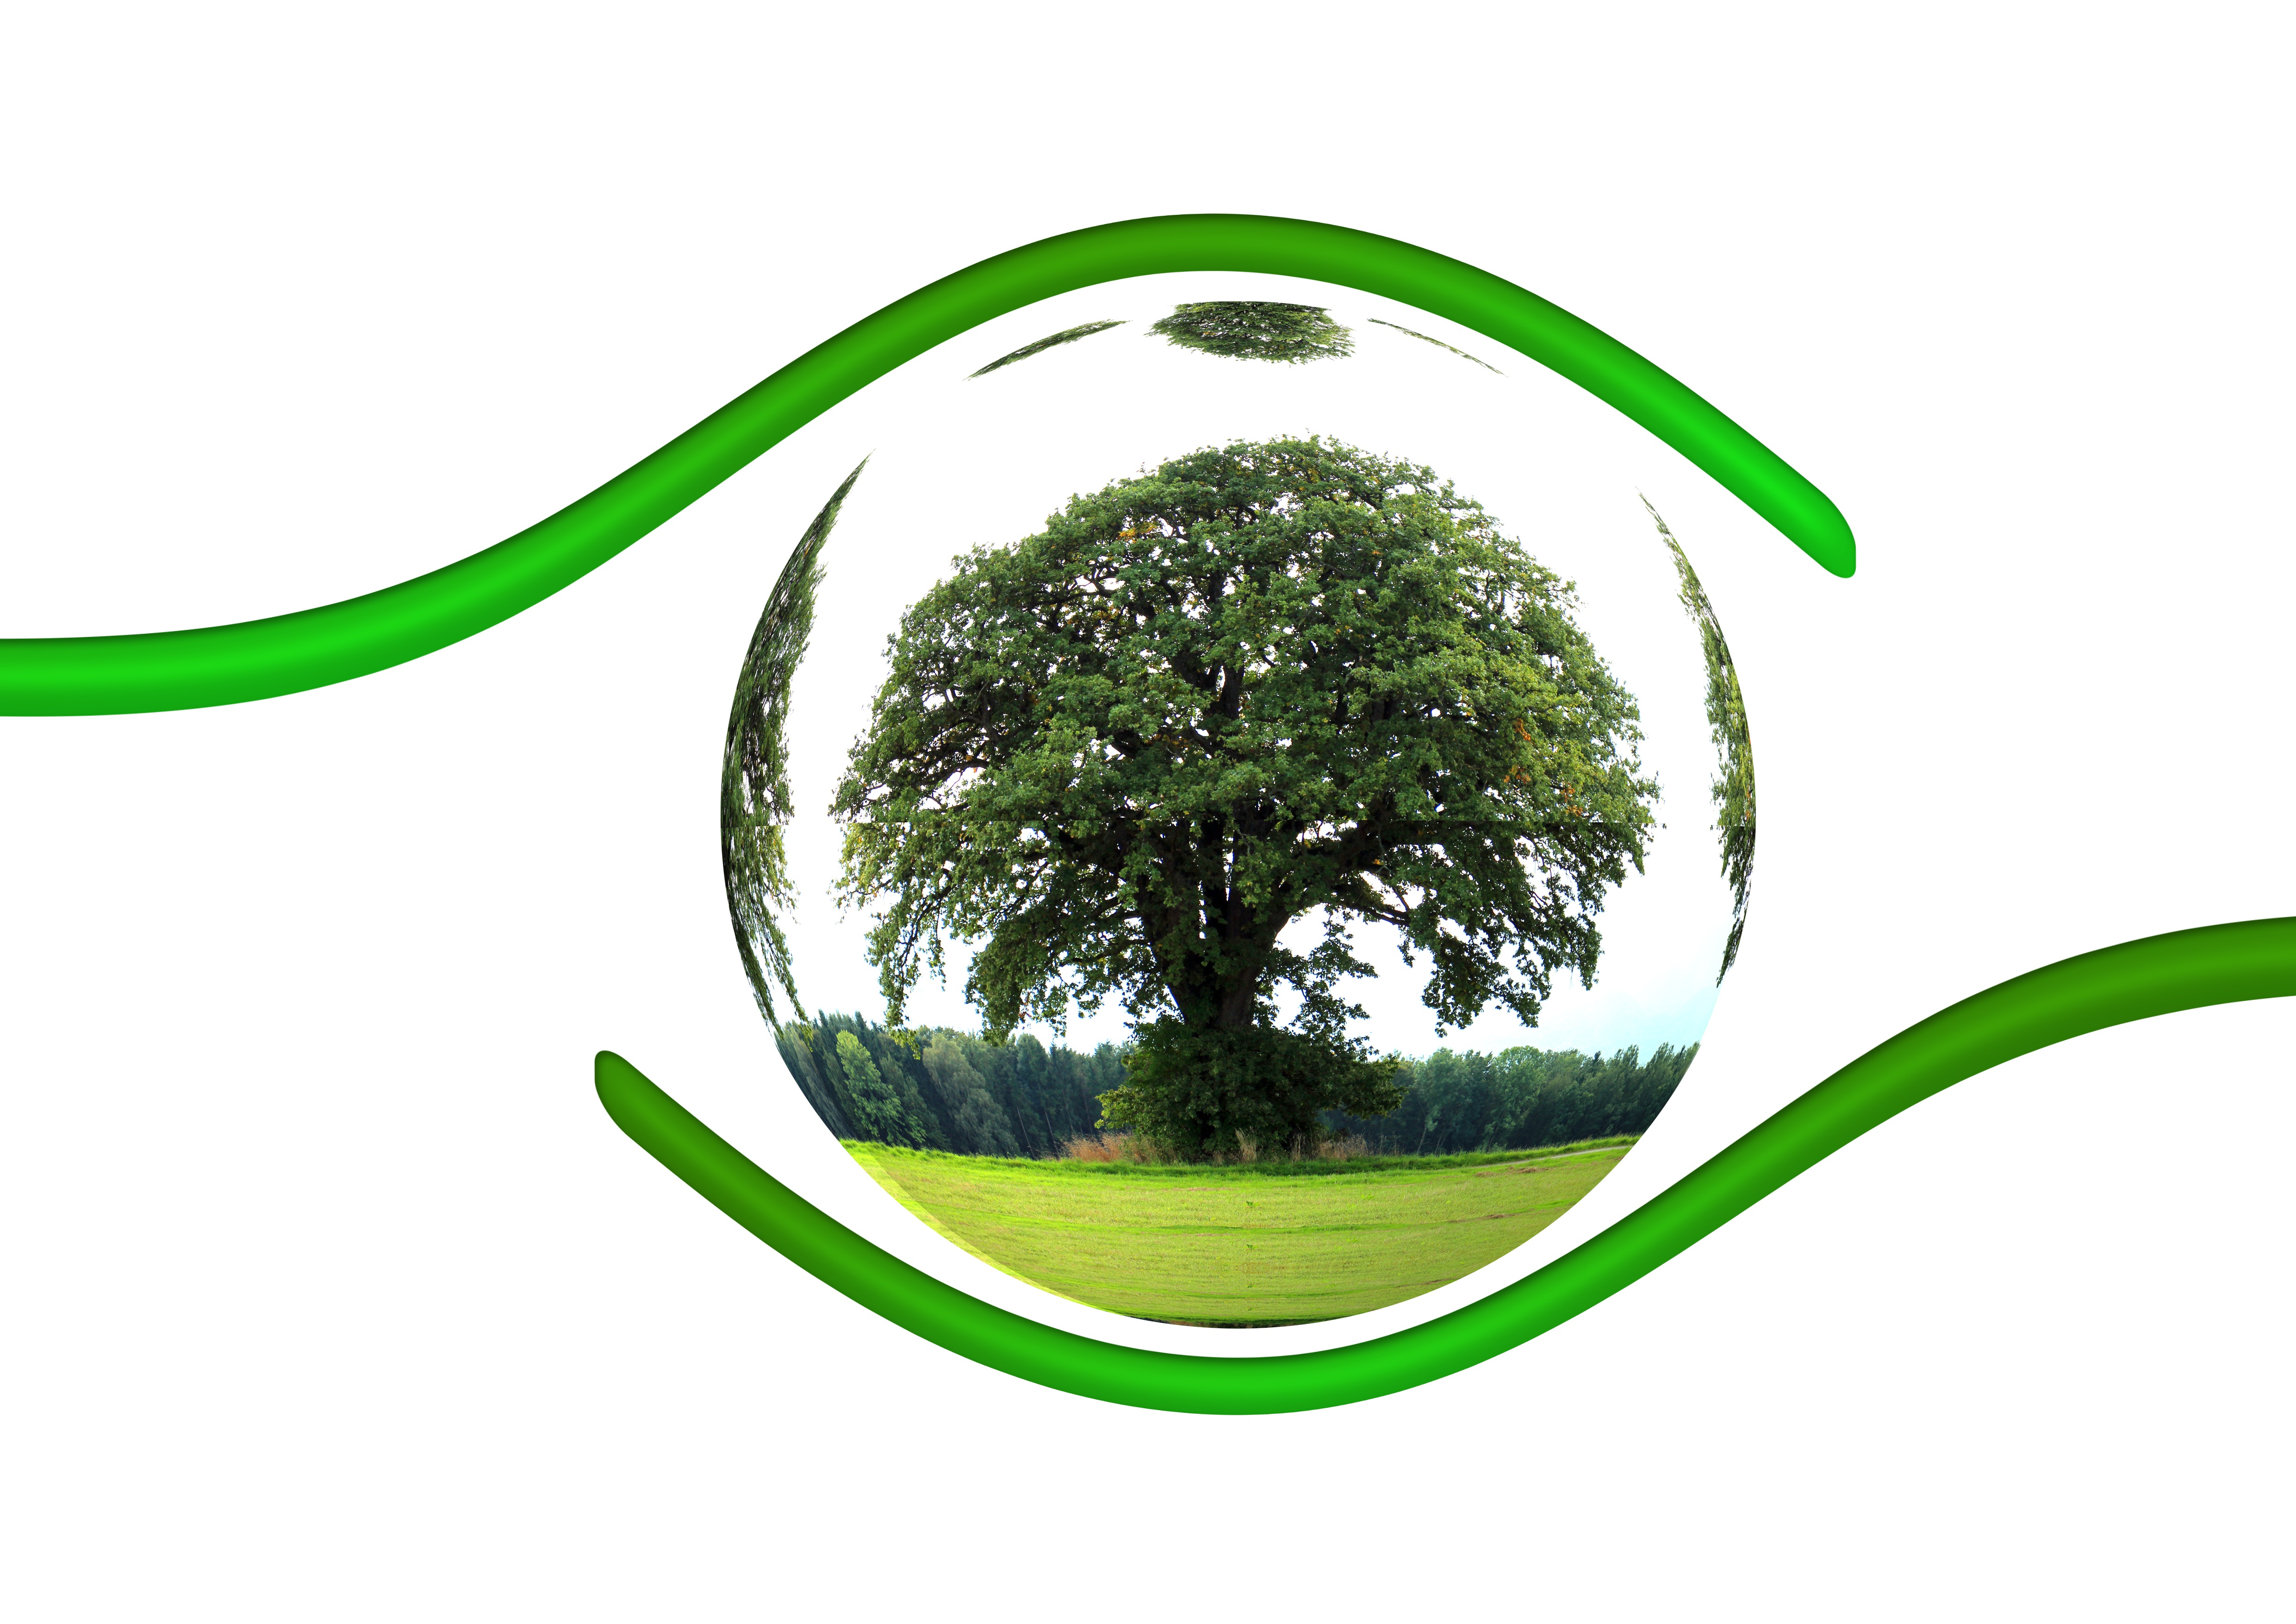
tree, grass, plant, leaf, flower, environment, green, produce, soil, circle, globe, world, eco, ecology, earth, illustration, globalization, planet, conservation, protection, protect, global, responsibility, flowering plant, land plant